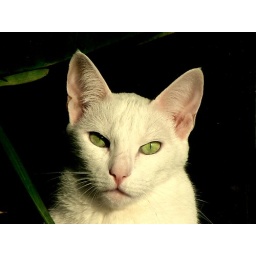
Sphinx because this cat was sitting still for almost an hour in my neighbor's window...